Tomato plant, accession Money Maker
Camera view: horizontal (90 deg, fisheye); turntable rotation: 180 degrees
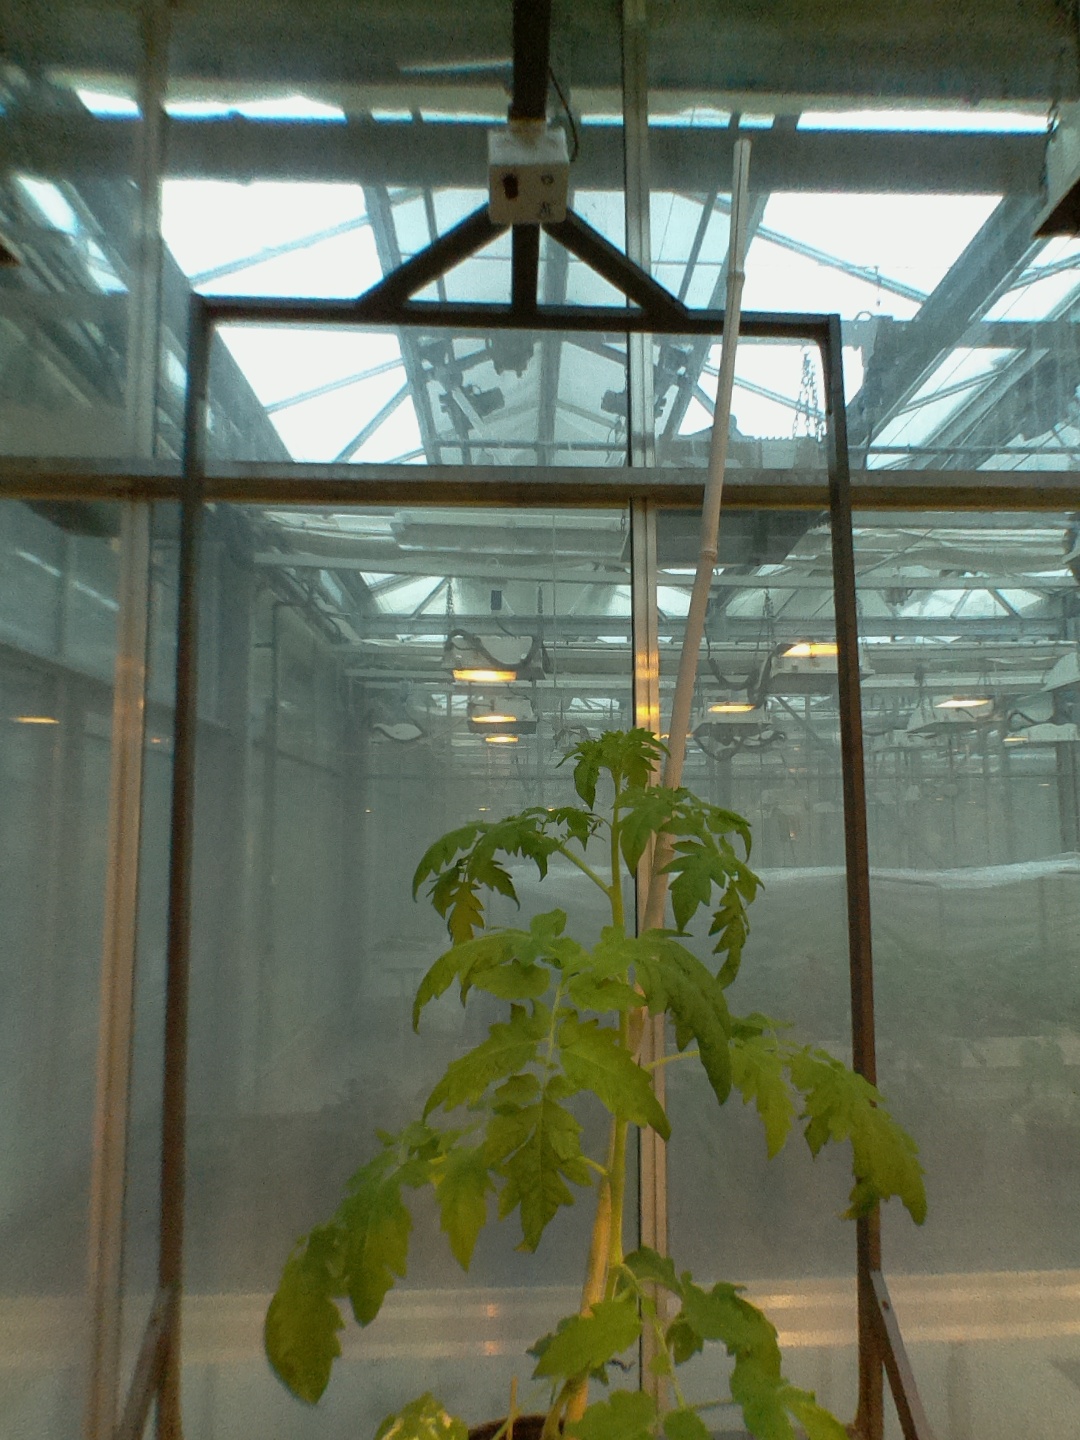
BBCH growth stage 53: 3 inflorescences visible